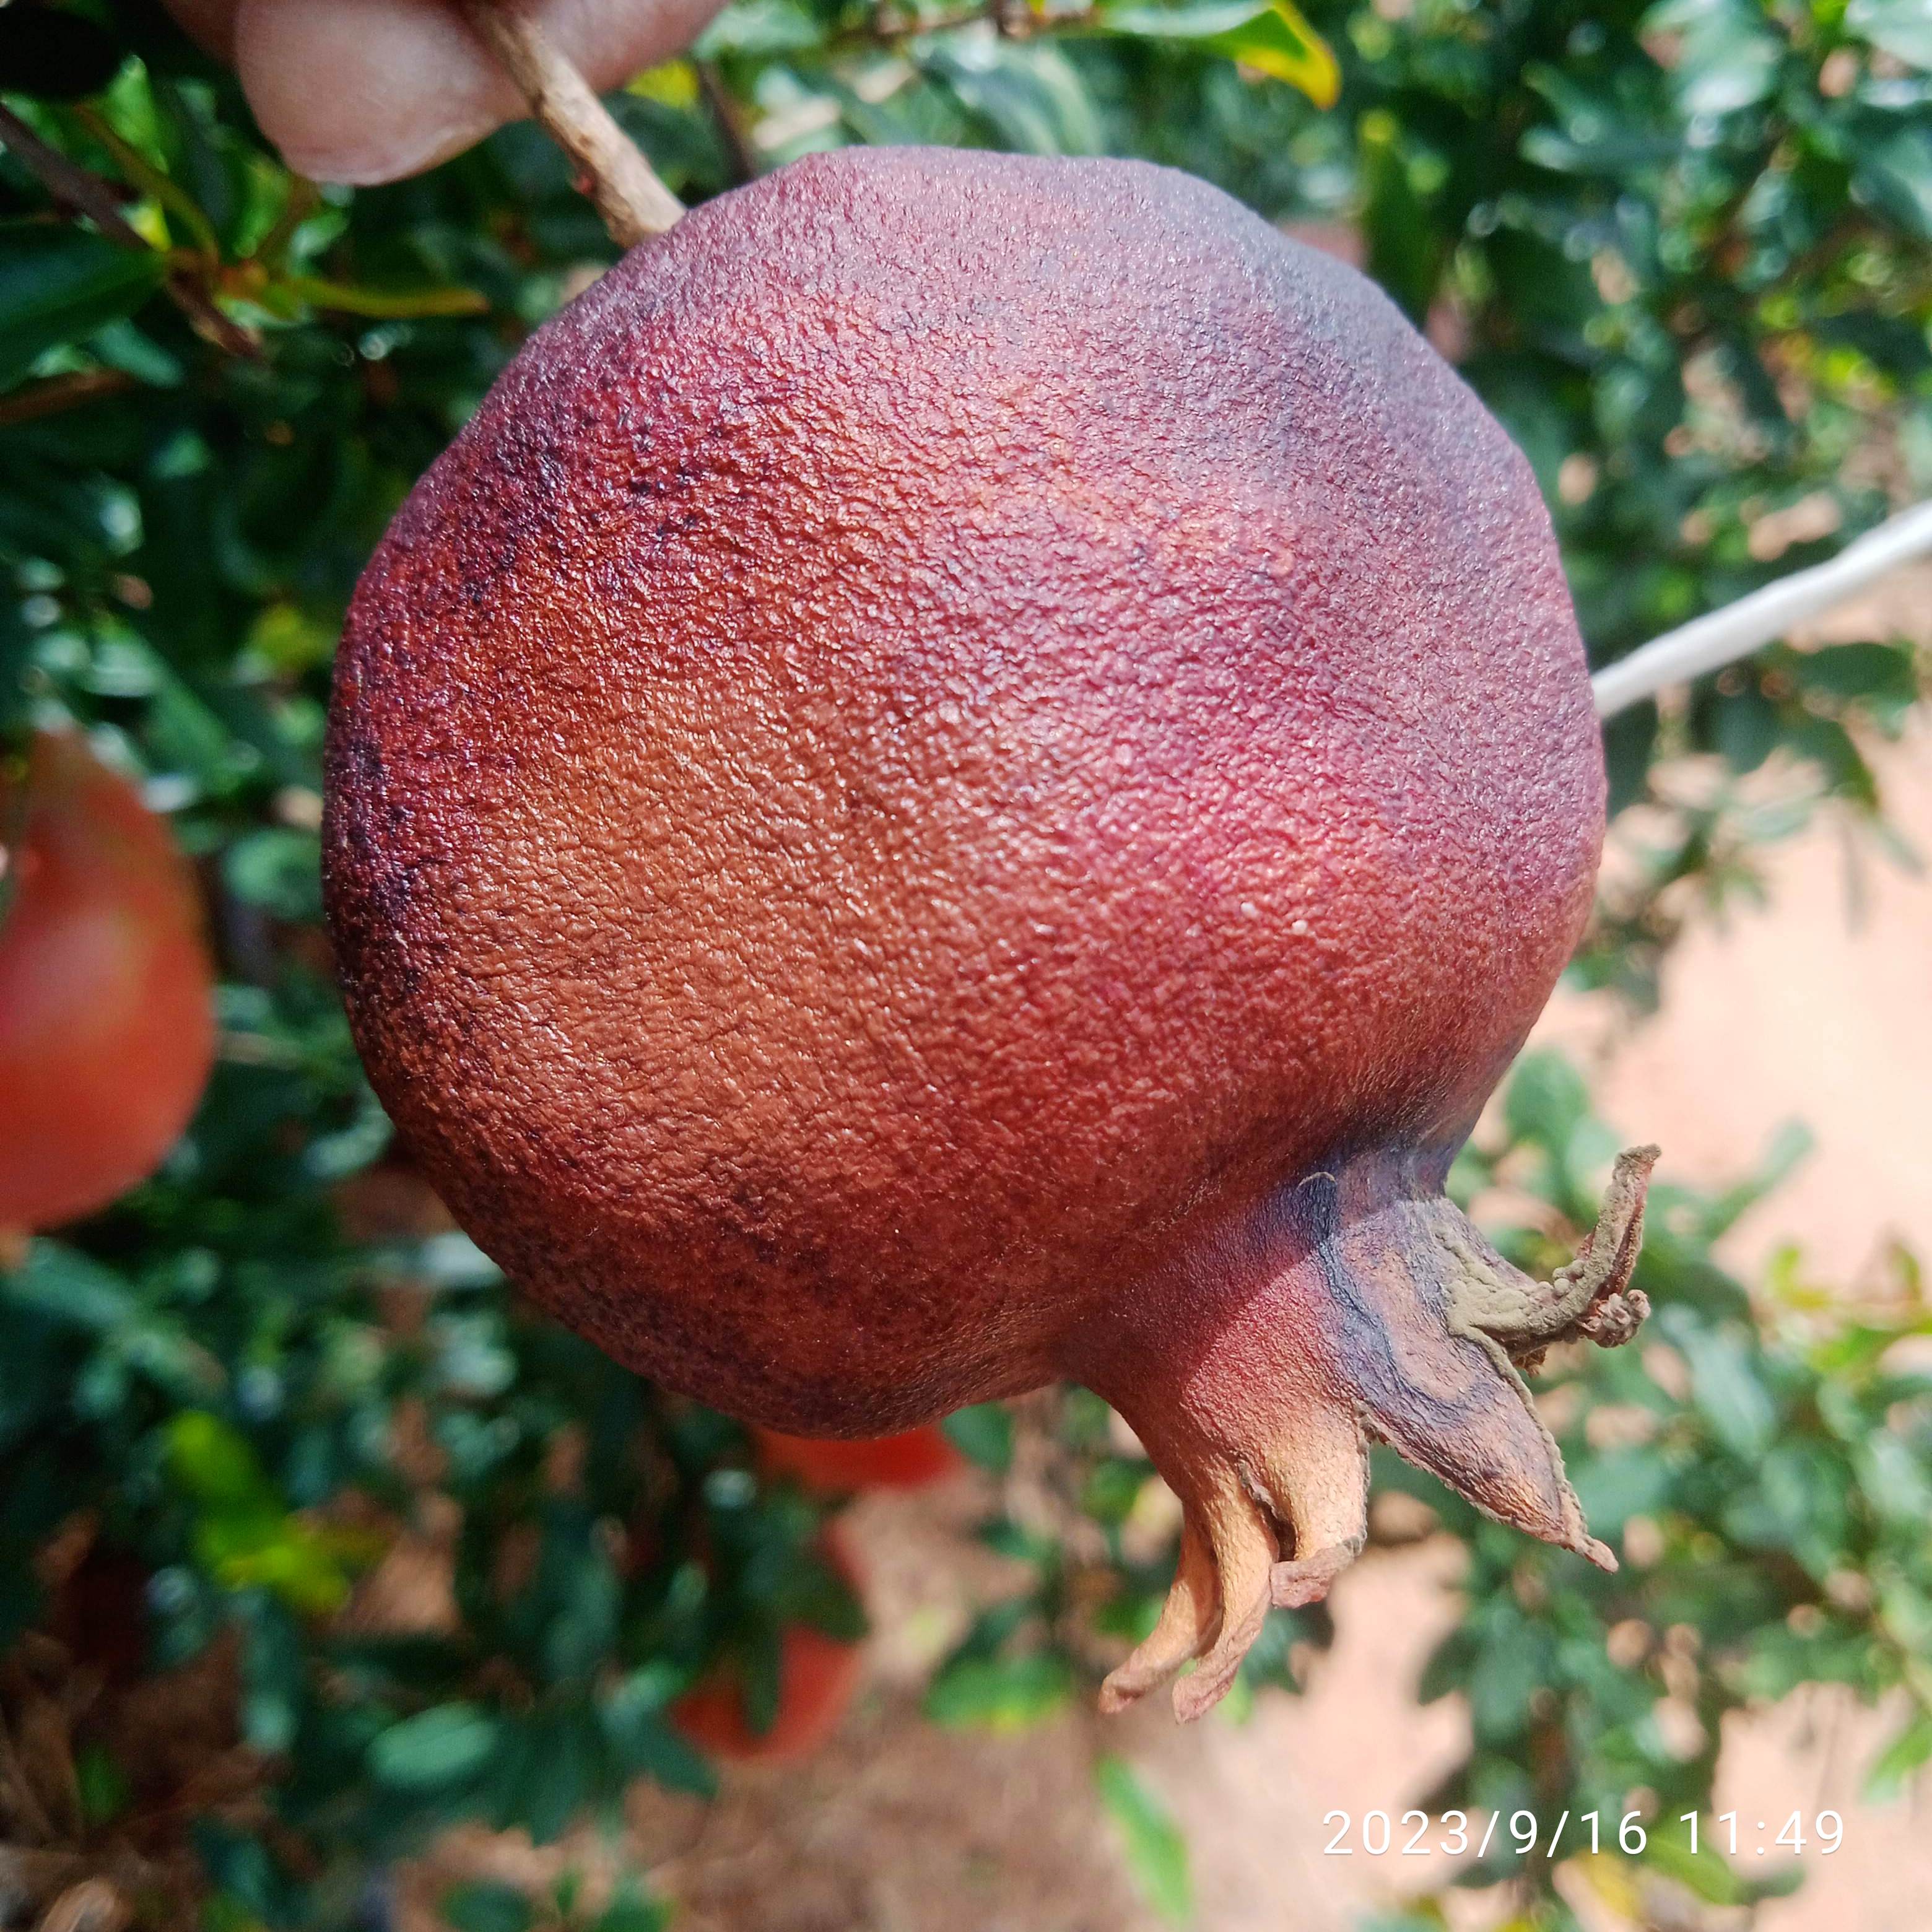
Label: Alternaria